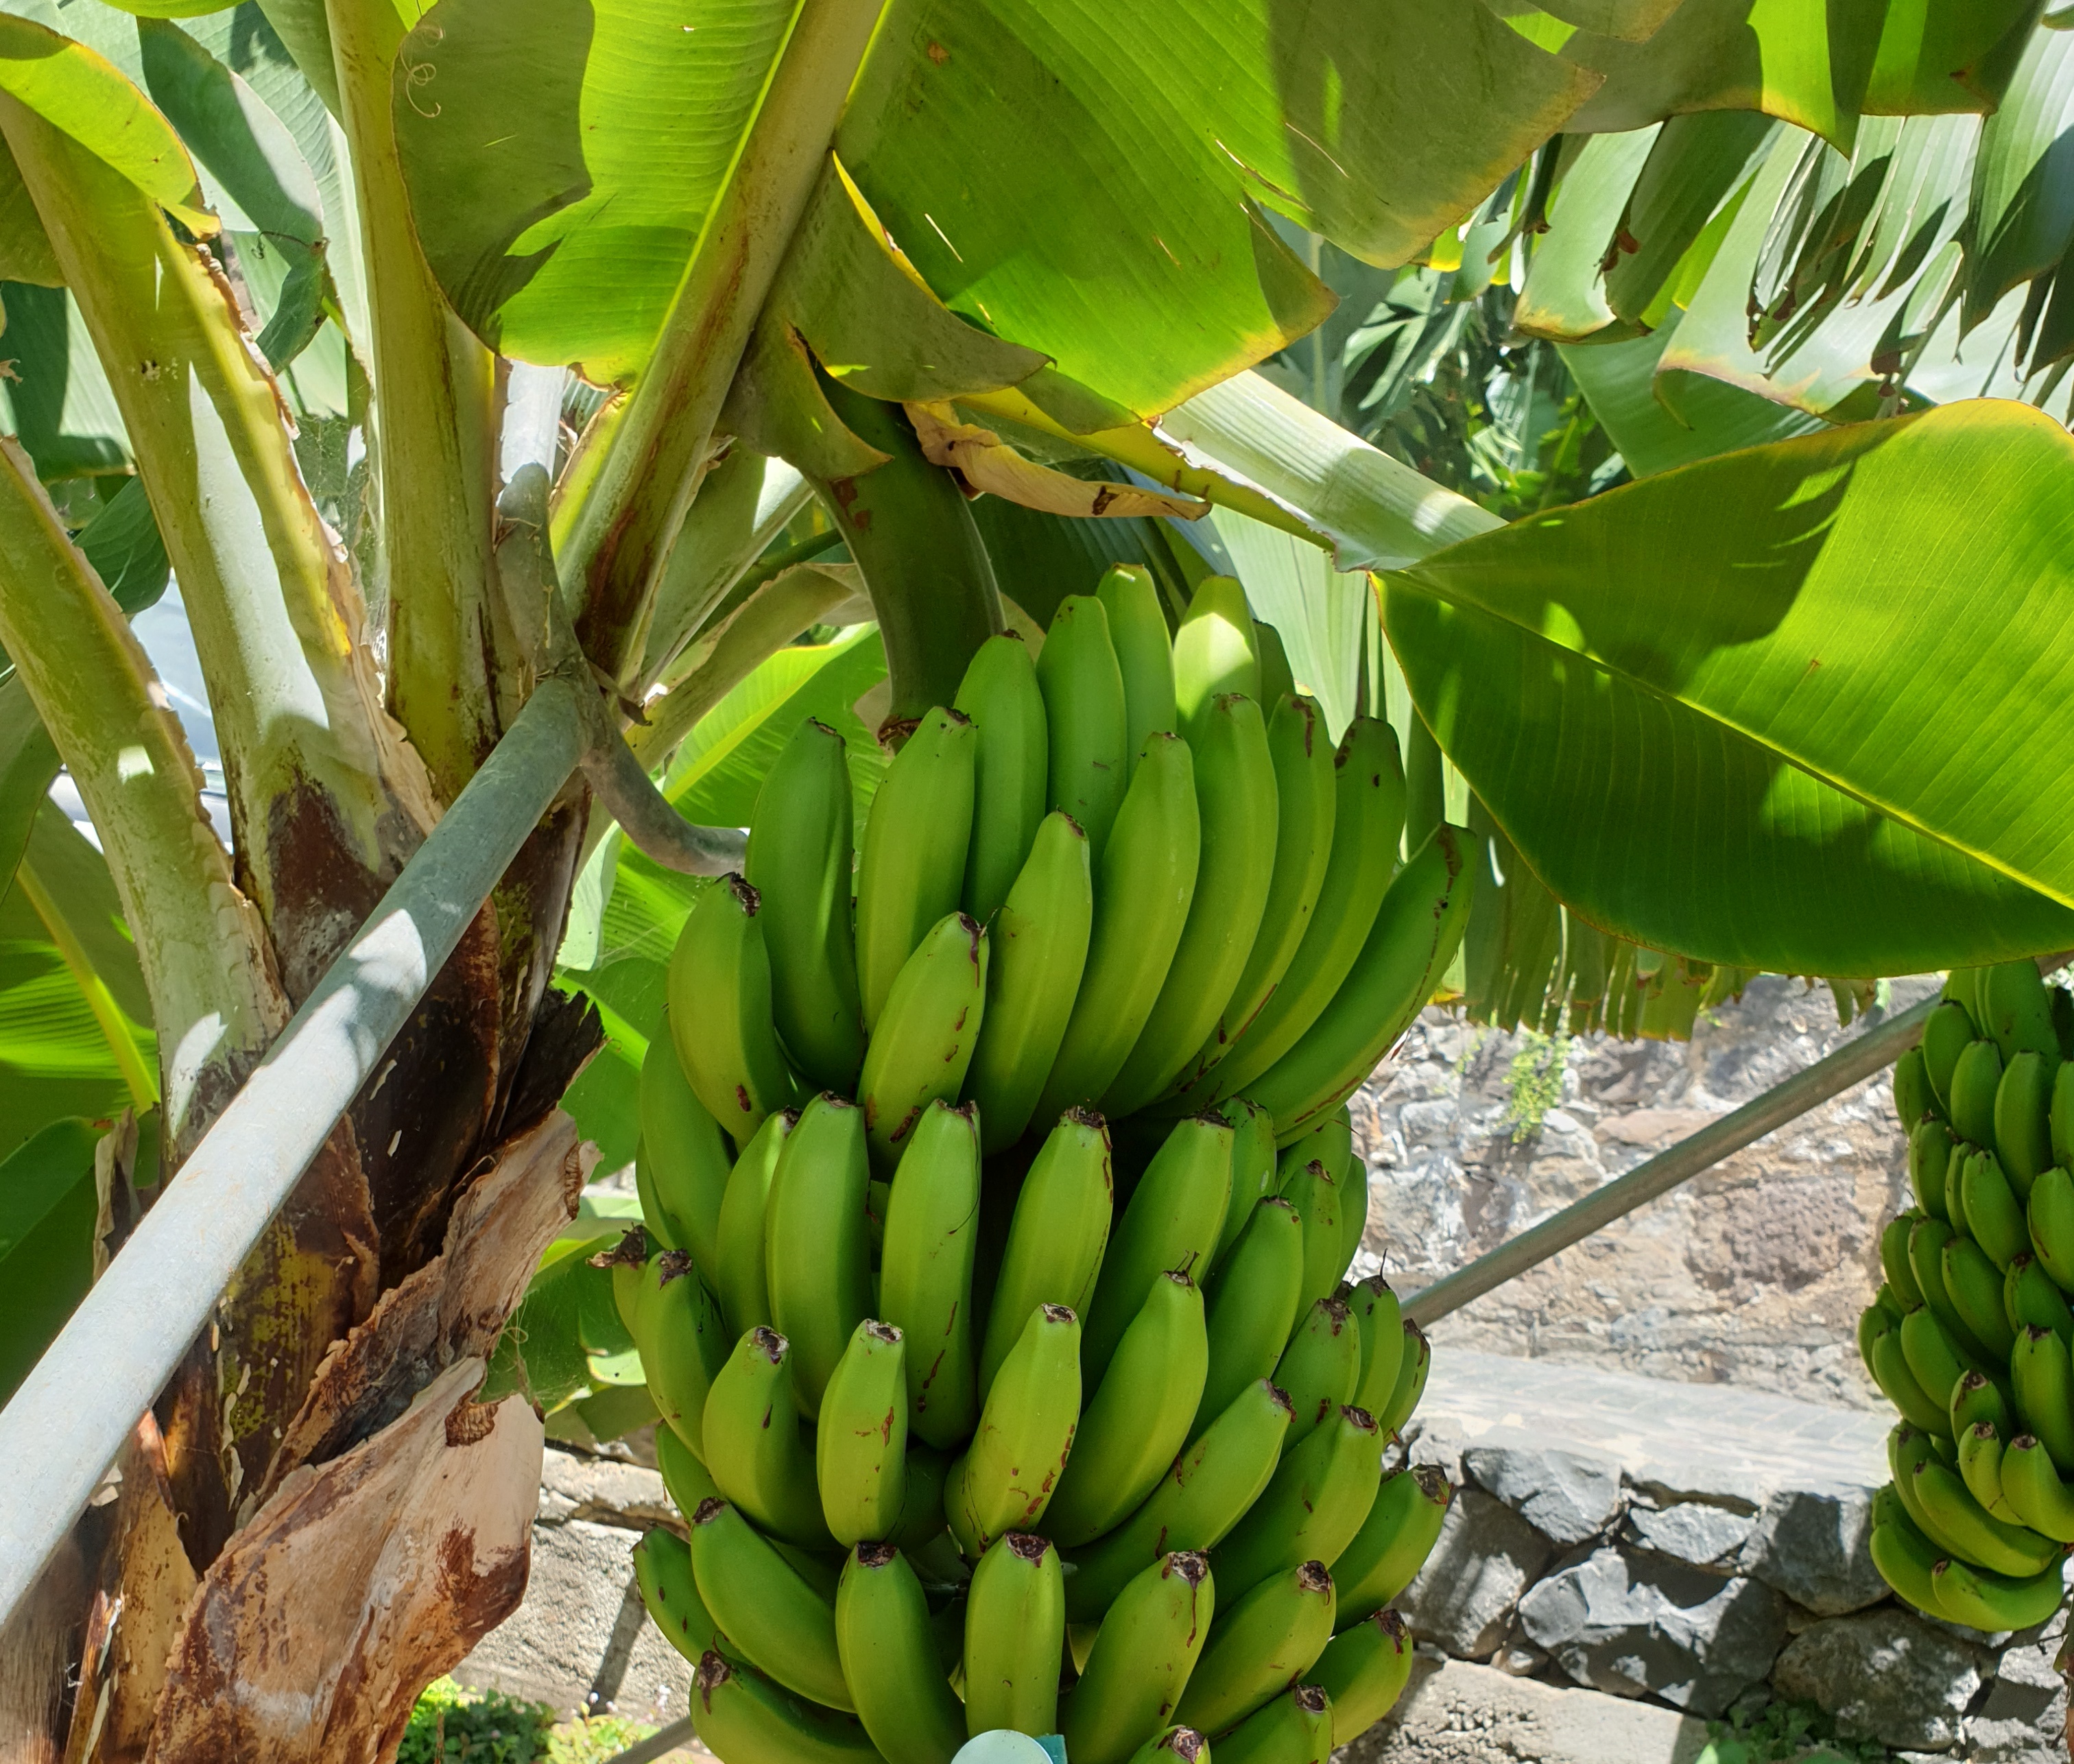
Label: Keep